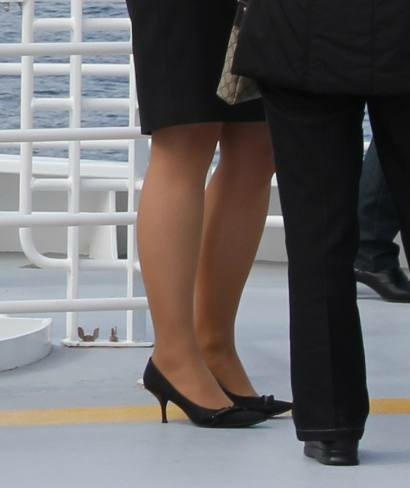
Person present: Yes